Battle of Piave River (1809)

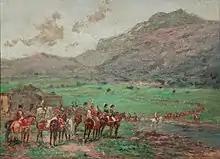
The French army crossing the Piave in 1809.

The Battle of Piave River was fought on 8 May 1809 between the Franco-Italian army under the command of Eugène de Beauharnais and an Austrian army led by Archduke John of Austria. The Austrian commander made a stand behind the Piave River but he suffered a defeat at the hands of his numerically superior foes. The combat took place near Nervesa della Battaglia, Italy during the War of the Fifth Coalition, part of the Napoleonic Wars.